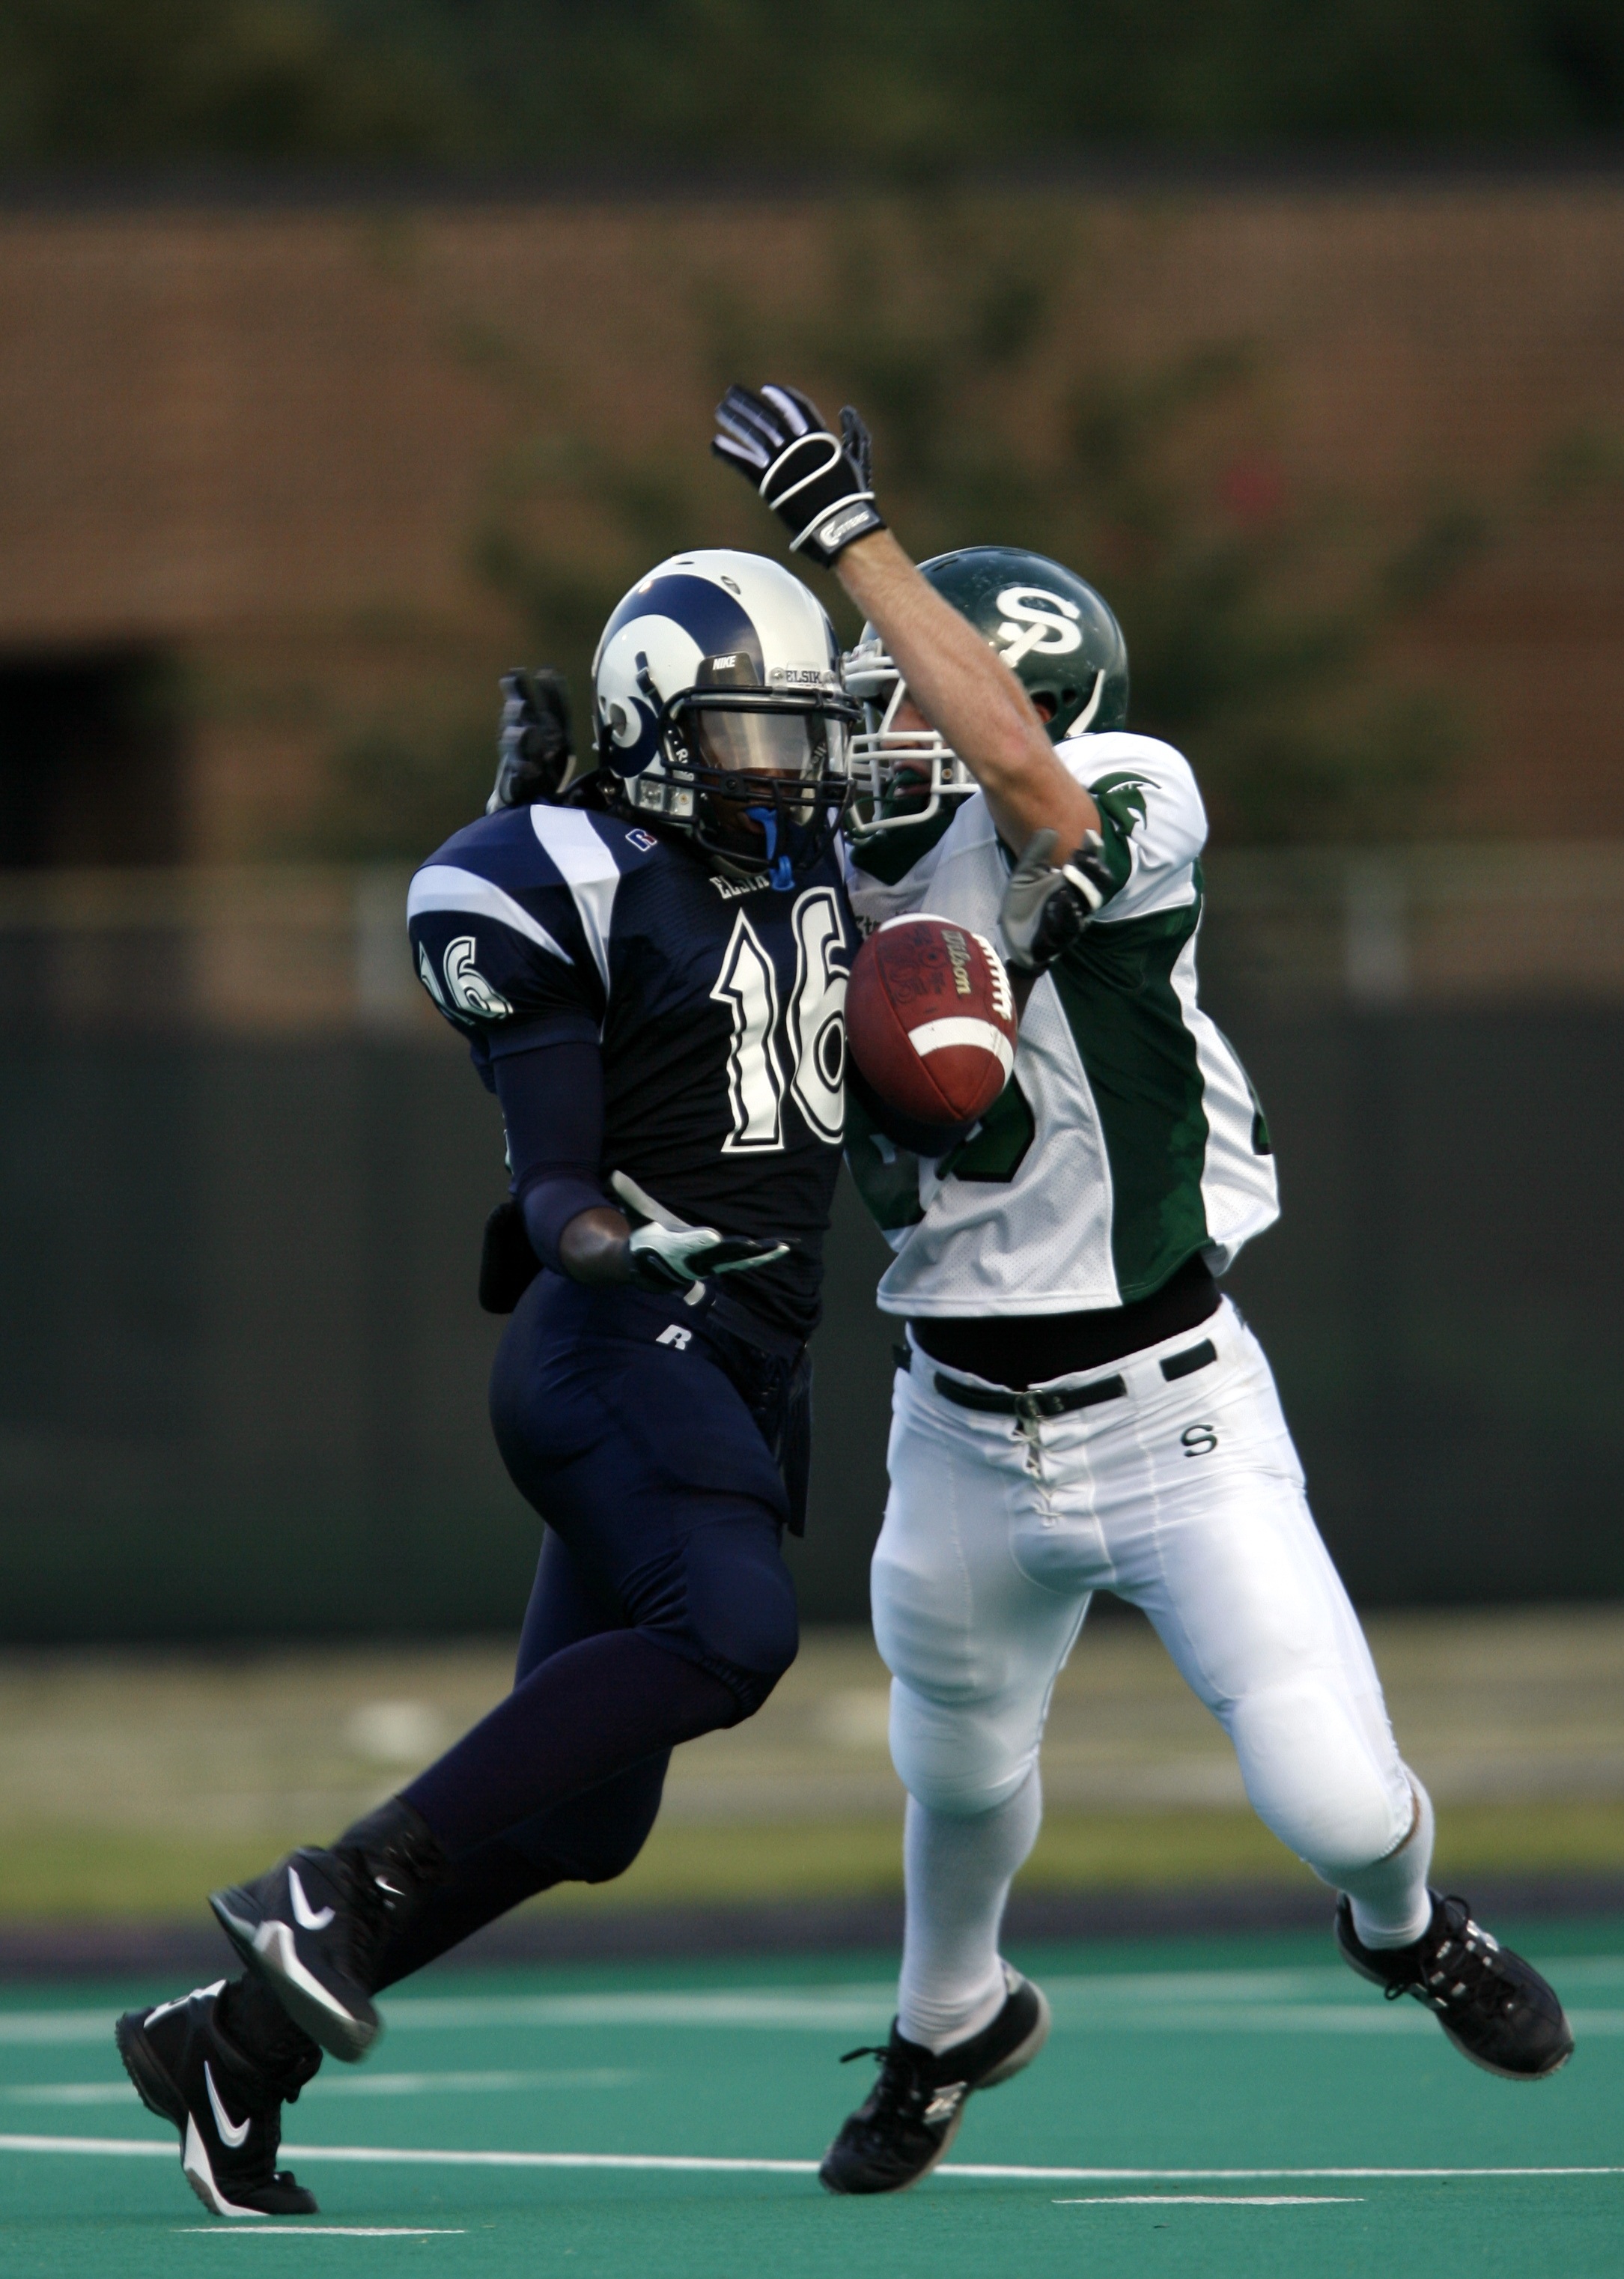
game, play, soccer, football, competition, battle, team, american football, sports, uniform, championship, players, defense, break up, tackle, offense, ball game, high school, team sport, pass play, college baseball, baseball positions, gridiron football, box lacrosse